Naval operations on Lake Garda (1866)

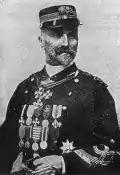
Augusto Elia.jpg

During the years before 1866 war Austria had built up a powerful flotilla of steam-powered screw gunboats on Lake Garda. The Garda flotilla had seen some action during the 1859 war against France, when the Austrian gunboat "Benaco" was sunk off Salò by a Piedmontese battery on 20 June 1859. Afterwards the Emperor Franz Josef, on the suggestion of his brother, Navy Commander Archduke Ferdinand Max, moved it from army to navy control. With its headquarters in Torri del Benaco on the east bank of the lake, supported by the fortified bases at Peschiera and Riva del Garda, it Included 22 boats: 6 modern screw-driven gunboats—"Wildfang", "Raufbold", "Wespe", "Uskoke", "Scharfschütze" and "Speiteufel", 2 large armed paddlesteamers ( and ), a dozen launches, a pair of armed barges at Peschiera for use as floating batteries, a half-dozen unarmed sailboats for scouting purposes and the 3rd Marine Infantry Company stationed at Peschiera, giving a total armament of 62 cannons and 10 mortars. In May this flotilla was placed under the command of Corvetten-Capitän , a well-known gunnery expert. He first placed his flag on board the "Hess", with its larger and more comfortable accommodation, but shifted his command to the more effective "Speiteufel" on 10 June as war appeared imminent.